Degaussing

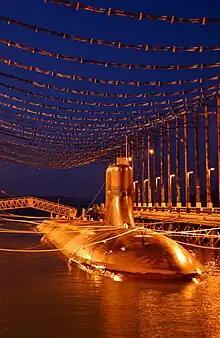
USS "Jimmy Carter" in the magnetic silencing facility at Naval Base Kitsap for her first deperming treatment

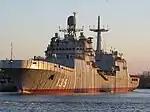
Close-wrap deperming of the "Ivan Gren"-class landing ship "Ivan Gren", 2016. The cables are floated into position before wrapping around the vessel.

The term was first used by then-Commander Charles F. Goodeve, Royal Canadian Naval Volunteer Reserve, during World War II while trying to counter the German magnetic naval mines that were wreaking havoc on the British fleet.